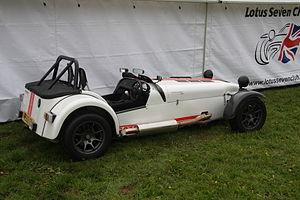
La Caterham R500 est une automobile sportive à deux places de la marque Caterham.